Diabolo

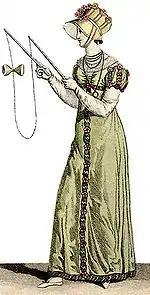
1812 illustration of woman with diabolo

The diabolo was part of a presentation of Chinese culture edited by stenographer in 1811–2 ("La Chine en miniature"). The toy's popularity waxed and waned throughout the 19th century. In 1812 the diabolo "was all the rage"; then it "enjoyed an ephemeral vogue" until it "finally fell into discredit" some time before 1861. Some consider the toy dangerous; injuries and deaths of players and bystanders have been claimed; and Préfet de Police Louis Lépine once outlawed the game in the streets of Paris.